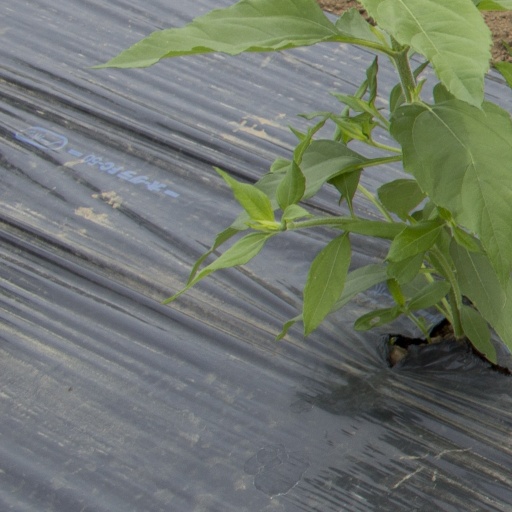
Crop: Jerusalem artichoke